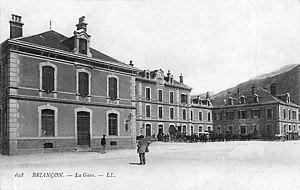
Le bâtiment voyageurs de la gare vers 1900.
La gare de Briançon est une gare ferroviaire française de la ligne de Veynes à Briançon, située sur le territoire de la commune de Briançon, dans le département des Hautes-Alpes, en région Provence-Alpes-Côte d'Azur.